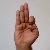
The image shows a hand gesture representing the letter 'F' in Indian Sign Language.